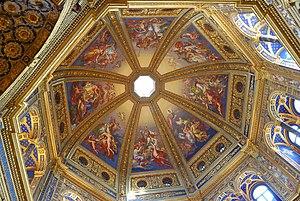
Giuseppe Diotti est un peintre italien qui a été actif au XIXᵉ siècle.
Enrico Scuri, né le 26 avril 1805 et mort en 1884, est un peintre italien, actif dans un style romantique.
Lodi est une ville, chef-lieu de la province de même nom en Lombardie.